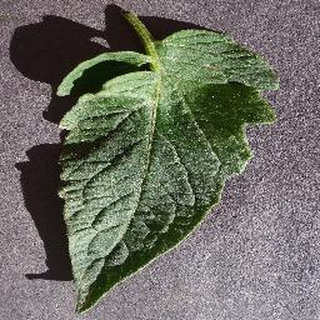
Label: healthy_tomato